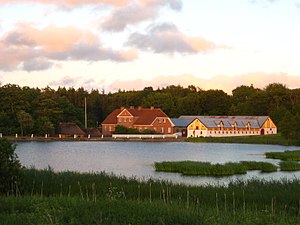
Museerne i Brønderslev Kommune
Dorf Møllegård ved møllesøen. Et af de tre museer under Museerne i Brønderlsev Kommune.
Dorf Møllegård
Museerne i Brønderslev Kommune består af Dorf Møllegård og Vildmosemuseet, og er et statsanerkendt kulturhistoriske museer i Brønderslev Kommune, der fortæller historien om landboliv, Vildmosen og tørvegravning og livet på en møllegård med en vind- og vandmølle.